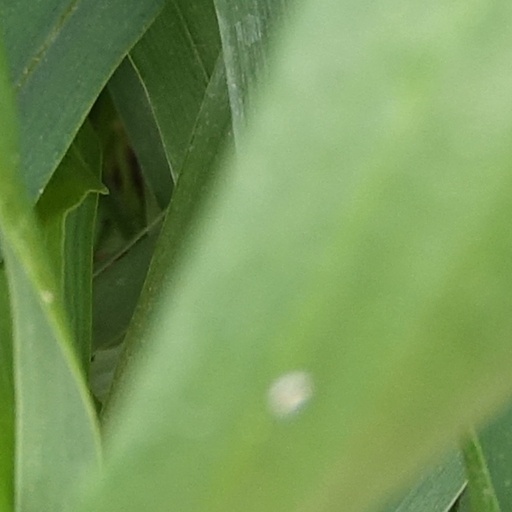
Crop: wheat